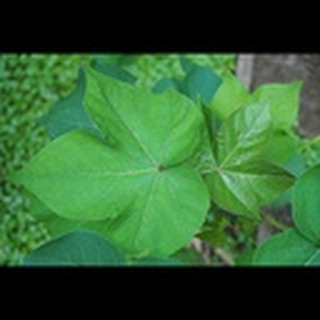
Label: healthy_cotton